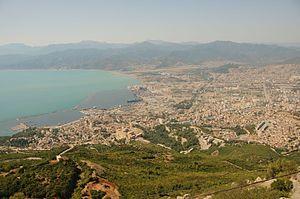
Vue de Béjaïa depuis Yemma Gouraya
La Kabylie est une région historique située dans le Nord de l'Algérie, à l'est d'Alger.